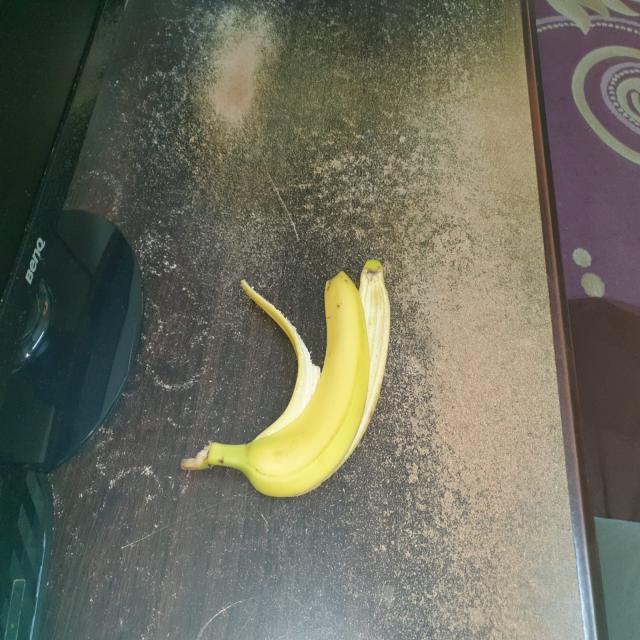
Label: bananas